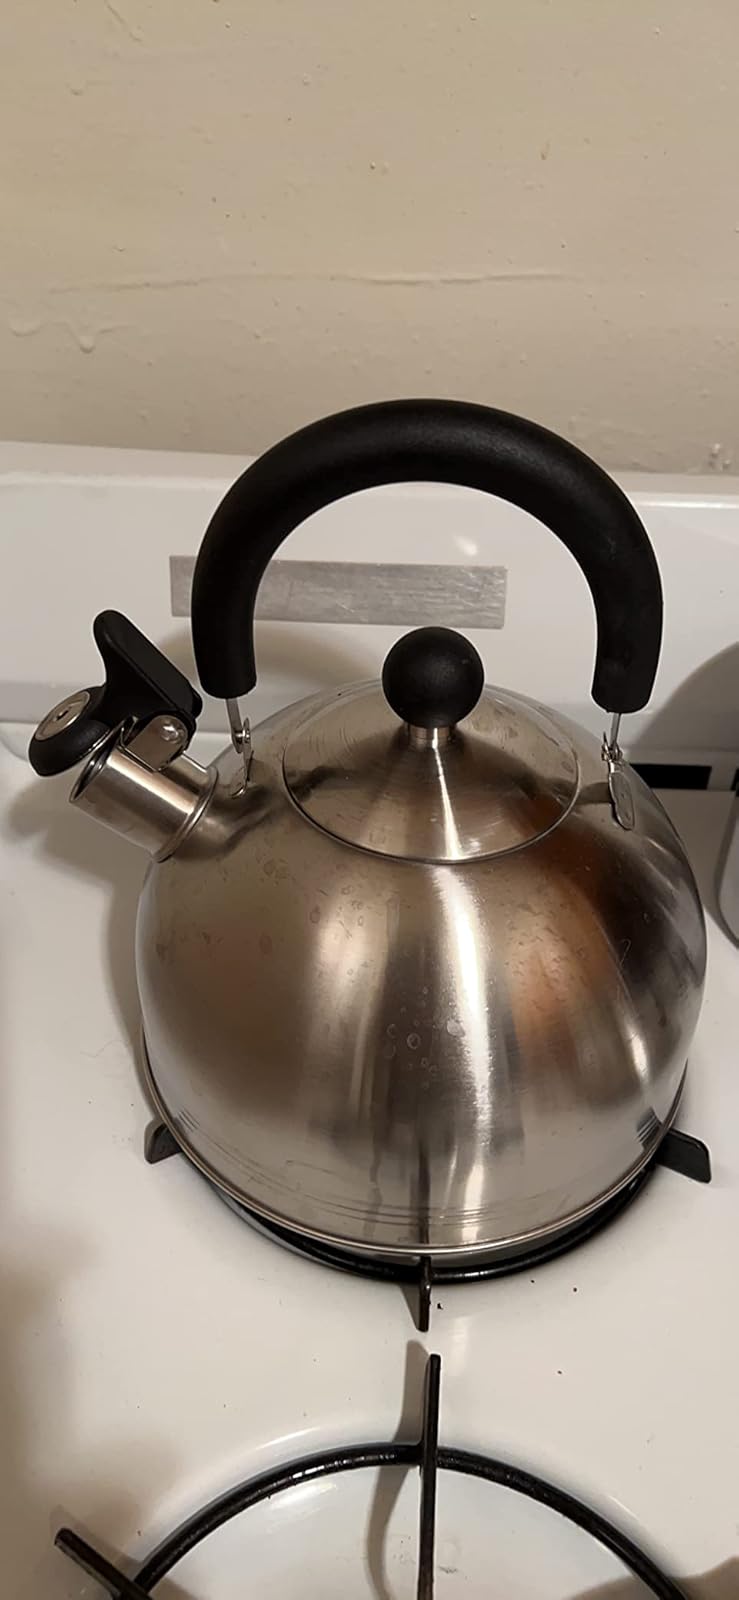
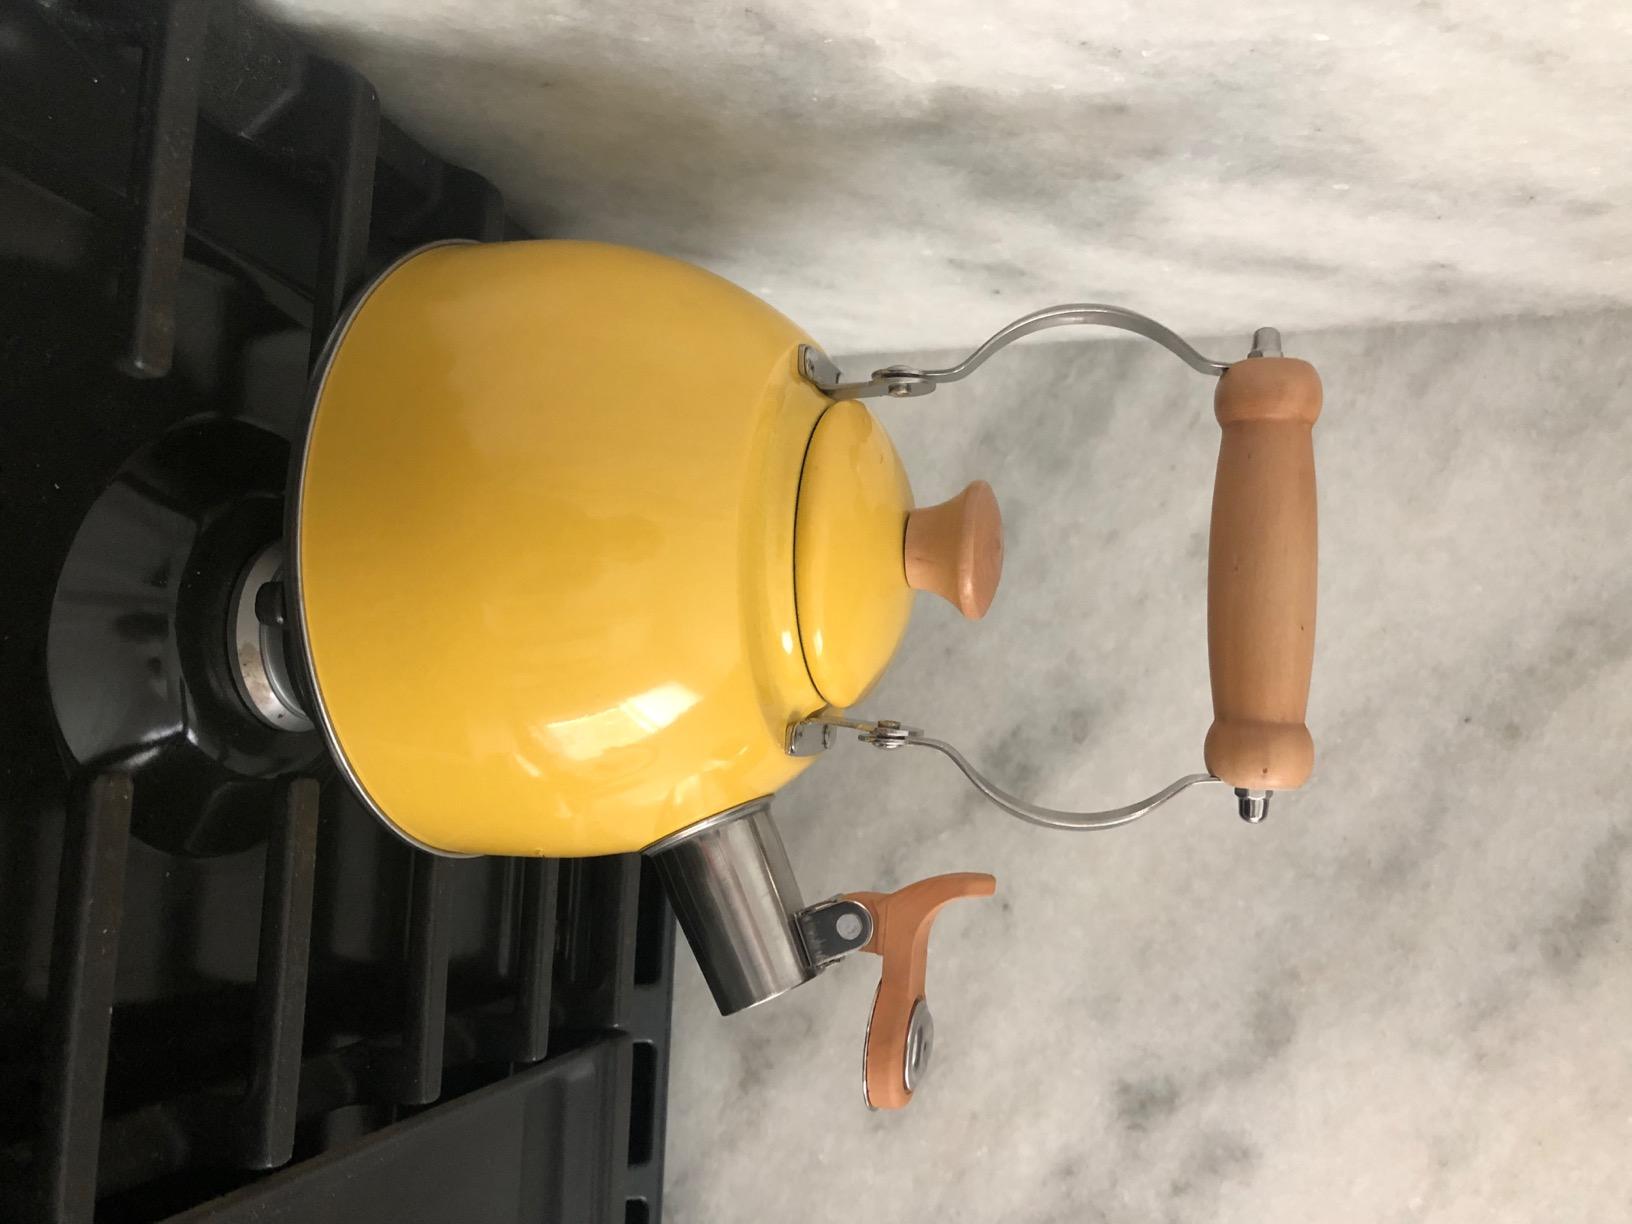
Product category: items_kettle
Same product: no